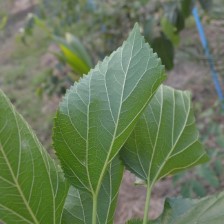
Variety: ChiangMaiBuriram60